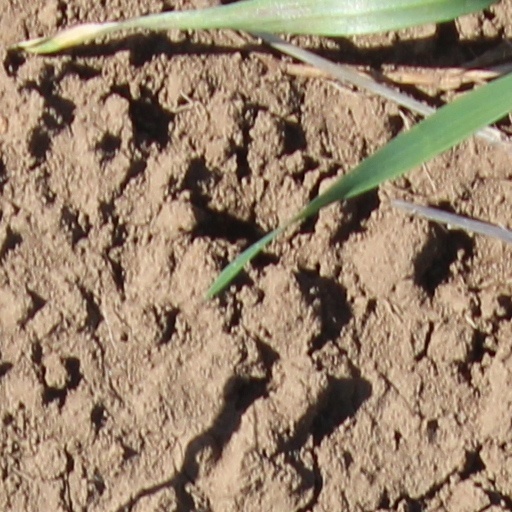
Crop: wheat